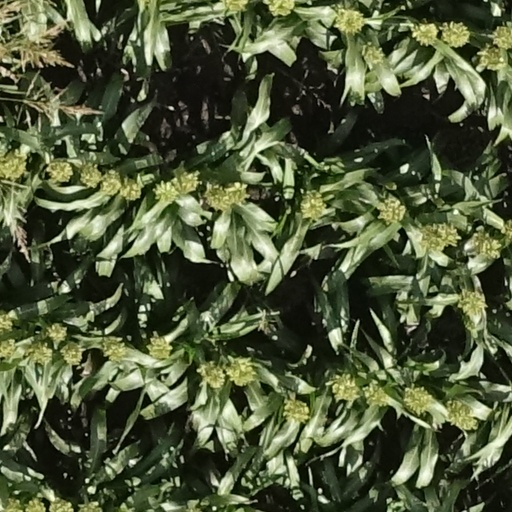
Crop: sorghum